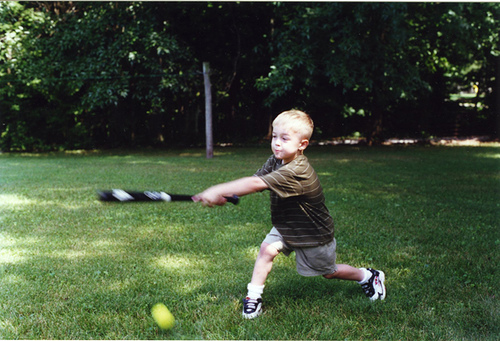
một cậu bé lắc lư ở một quả bóng với một cây gậy bóng chày trong cỏ